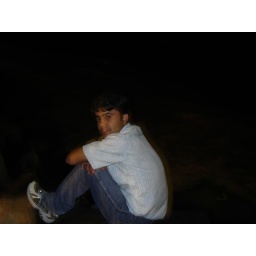
Sitting and relaxing in rock beach